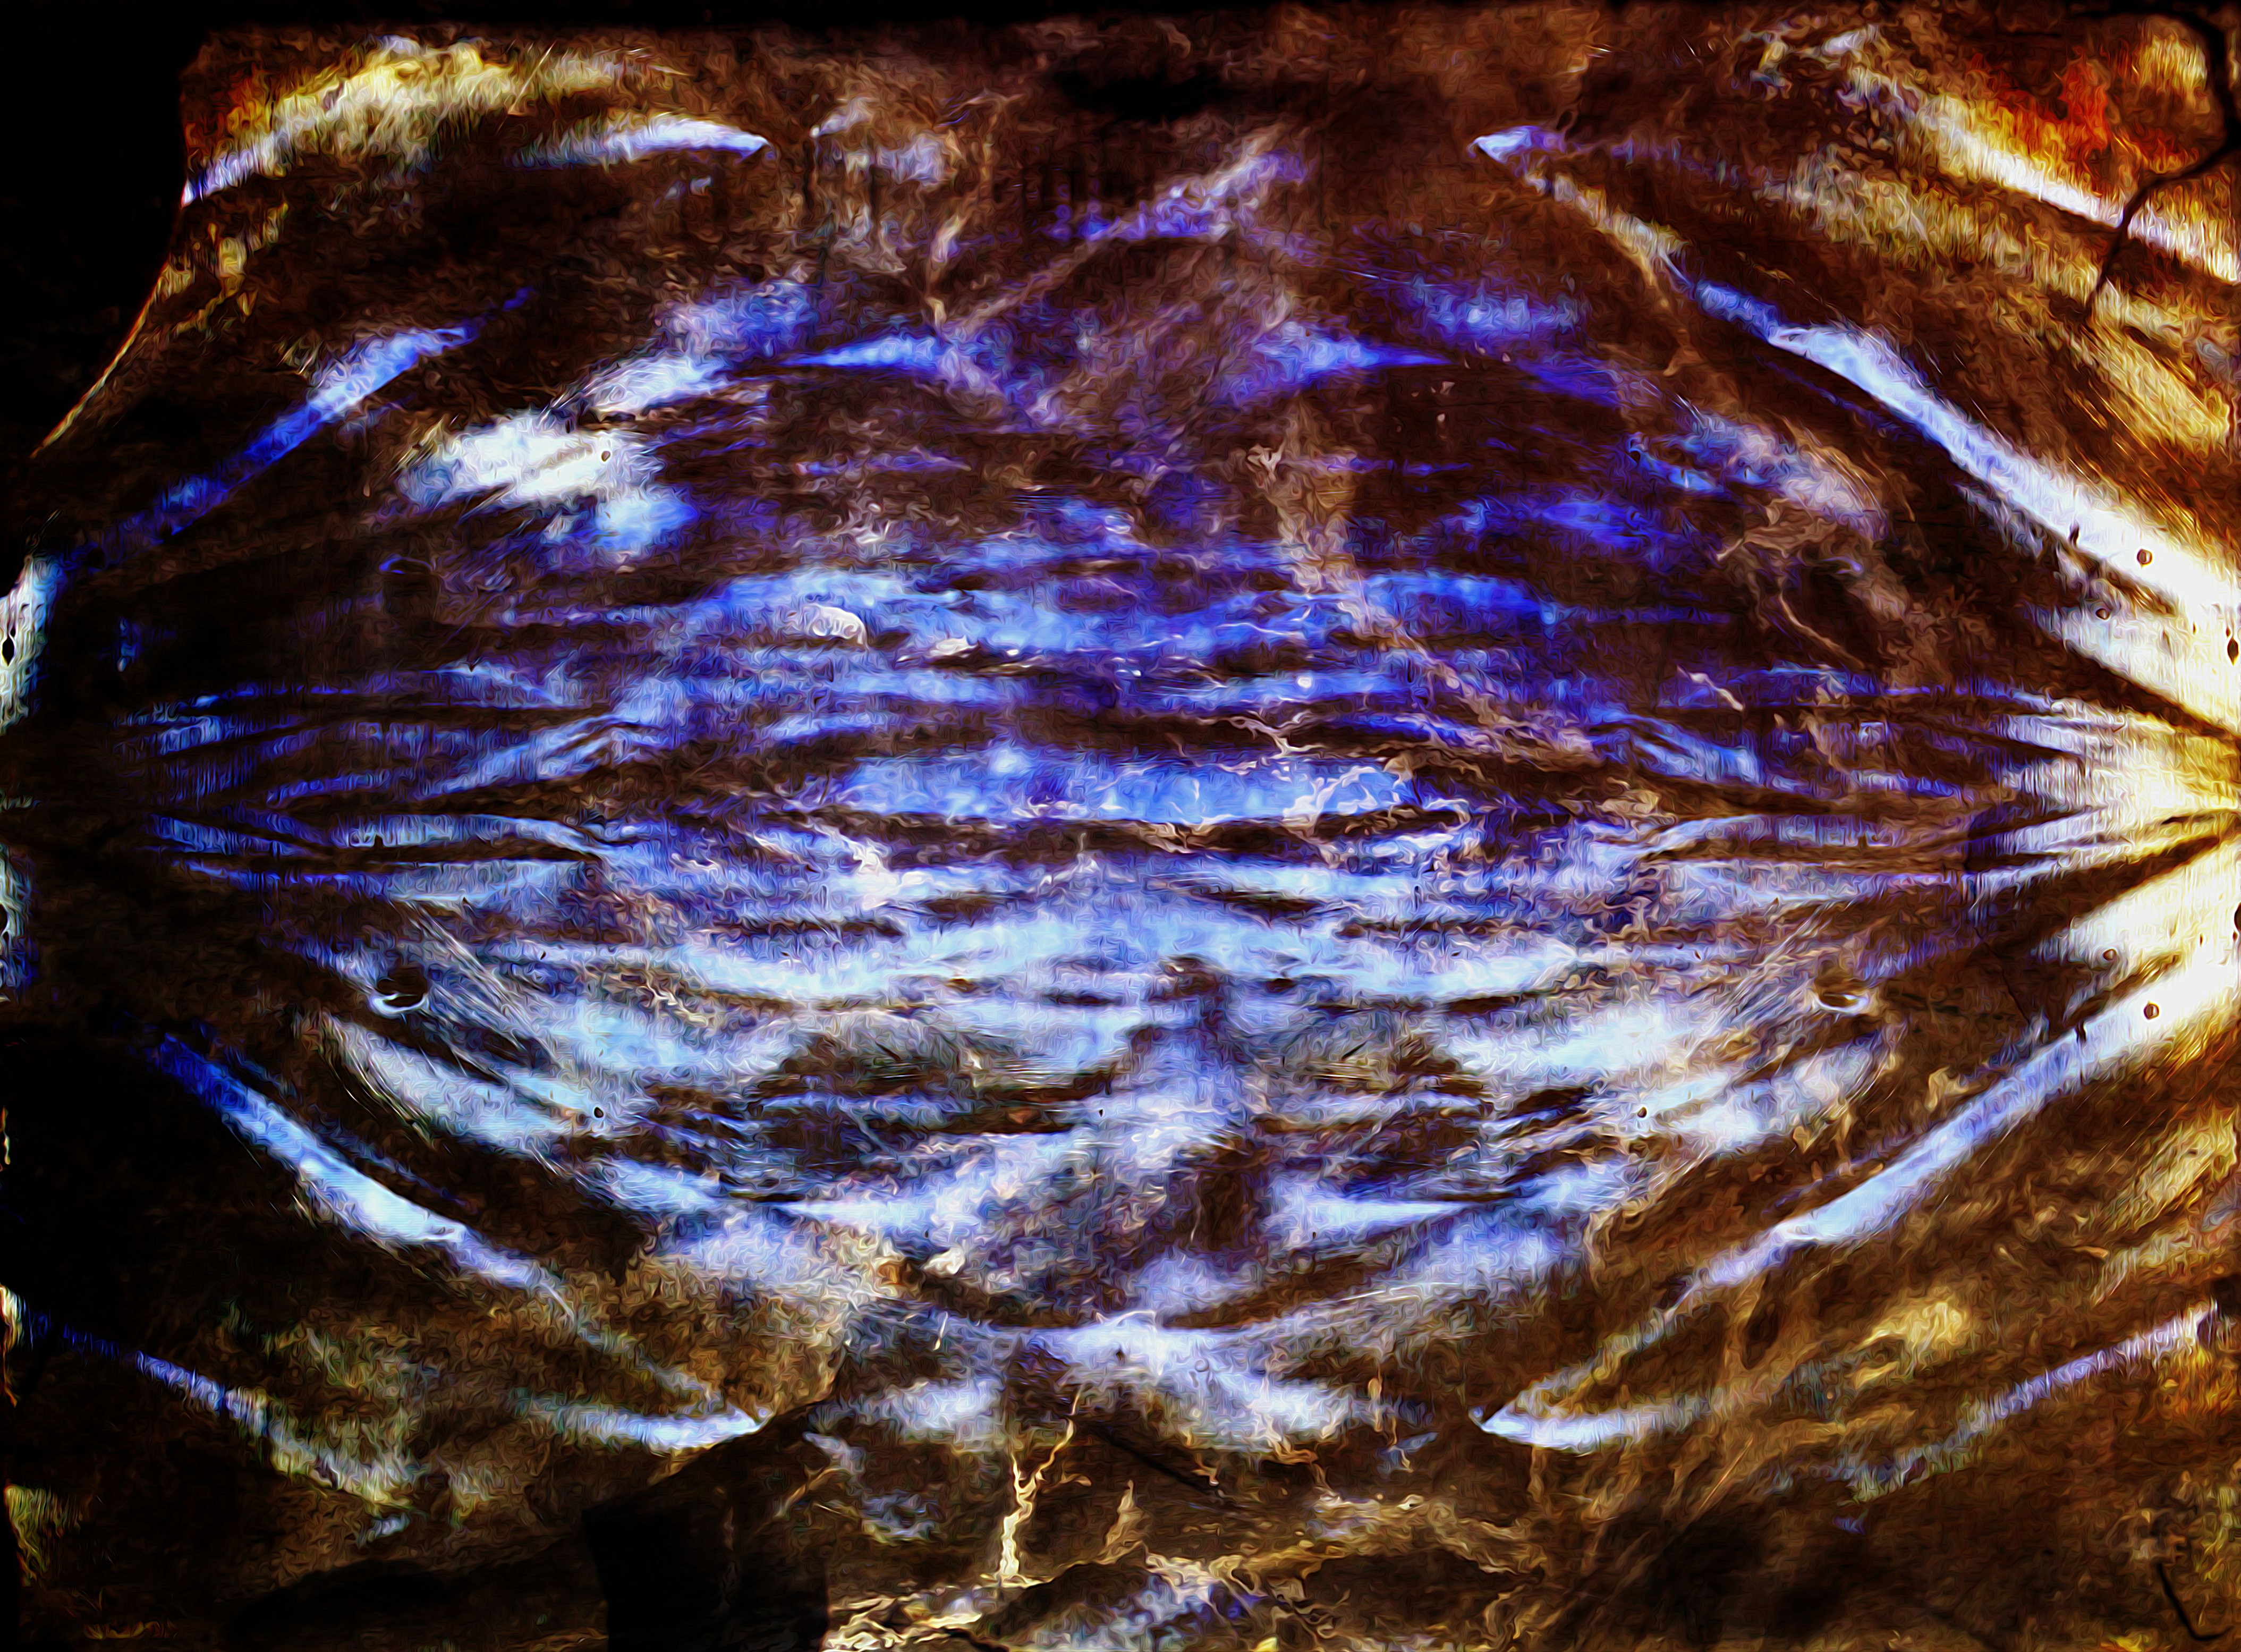
rock, texture, formation, reflection, material, free, macro photography